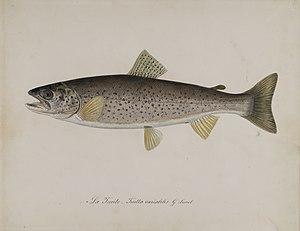
Le Muséum d'histoire naturelle de Genève est un établissement de recherche scientifique, de conservation du patrimoine naturel et historique, et de diffusion des savoirs. L'institution prend naissance à la fin du XVIIIᵉ siècle, et connaît plusieurs déménagements dans la ville de Genève avant de disposer de son bâtiment actuel, situé dans le parc de Malagnou. C'est le plus grand musée d'histoire naturelle de Suisse, gérant près de la moitié des collections du pays. Ces collections scientifiques regroupent l'héritage de naturalistes genevois comme Fatio, Forel, Jurine, Necker, Pictet, Saussure, mais aussi les collections d'autres grands naturalistes, comme les français Lamarck, Lunel et Delessert. Elles totalisent près de 15 millions de spécimens, dont quelques dizaines de milliers de types qui leur donnent une importance internationale. Elles sont continuellement enrichies par les missions de terrain effectuées par les chercheurs travaillant dans l'institution, qui décrivent une cinquantaine de nouvelles espèces par année. Le muséum de Genève édite depuis sa fondation en 1893 la Revue suisse de Zoologie, ainsi que la Revue de Paléobiologie fondée en 1982.